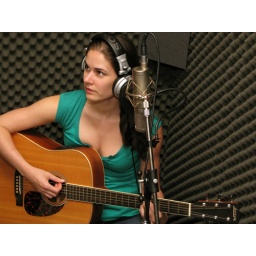
recording my songs with my sweet Larrivee guitar in my little home studio. shot with Canon G9 + 580ex.